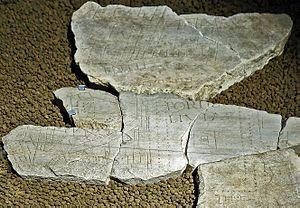
Forma Urbis
Le portique de Livie est un monument de la Rome antique construit à la fin du Iᵉʳ siècle av. J.-C., composé d'un petit temple dédié à la déesse Concorde entouré d'un grand portique quadrangulaire. Il est situé en périphérie du quartier populaire de Subure, sur la colline de l'Oppius.